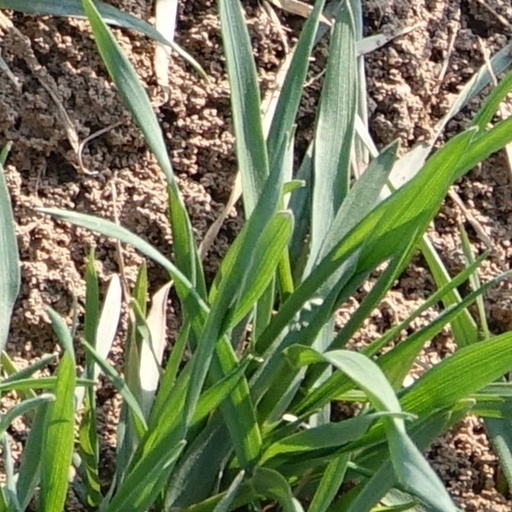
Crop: wheat